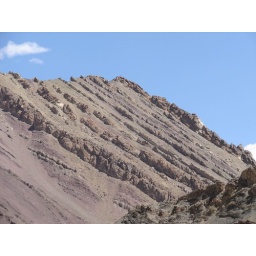
You can really see the mountains being pushed up. That red shade of the rocks and sand is all over